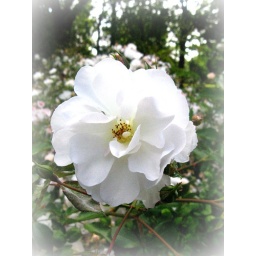
A pure white rose in Cardiff's Bute Park. Happy Valentine's Day everyone!